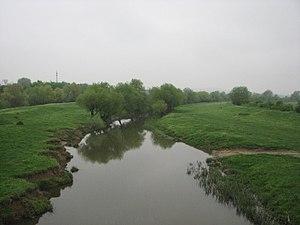
La rivière Sazliyka est une rivière du sud de la Bulgarie. C'est l'un des affluent de la rive gauche de la Maritsa. C'est le cours d'eau qui traverse, irrigue et draine la ville de Stara Zagora et sa proche région.